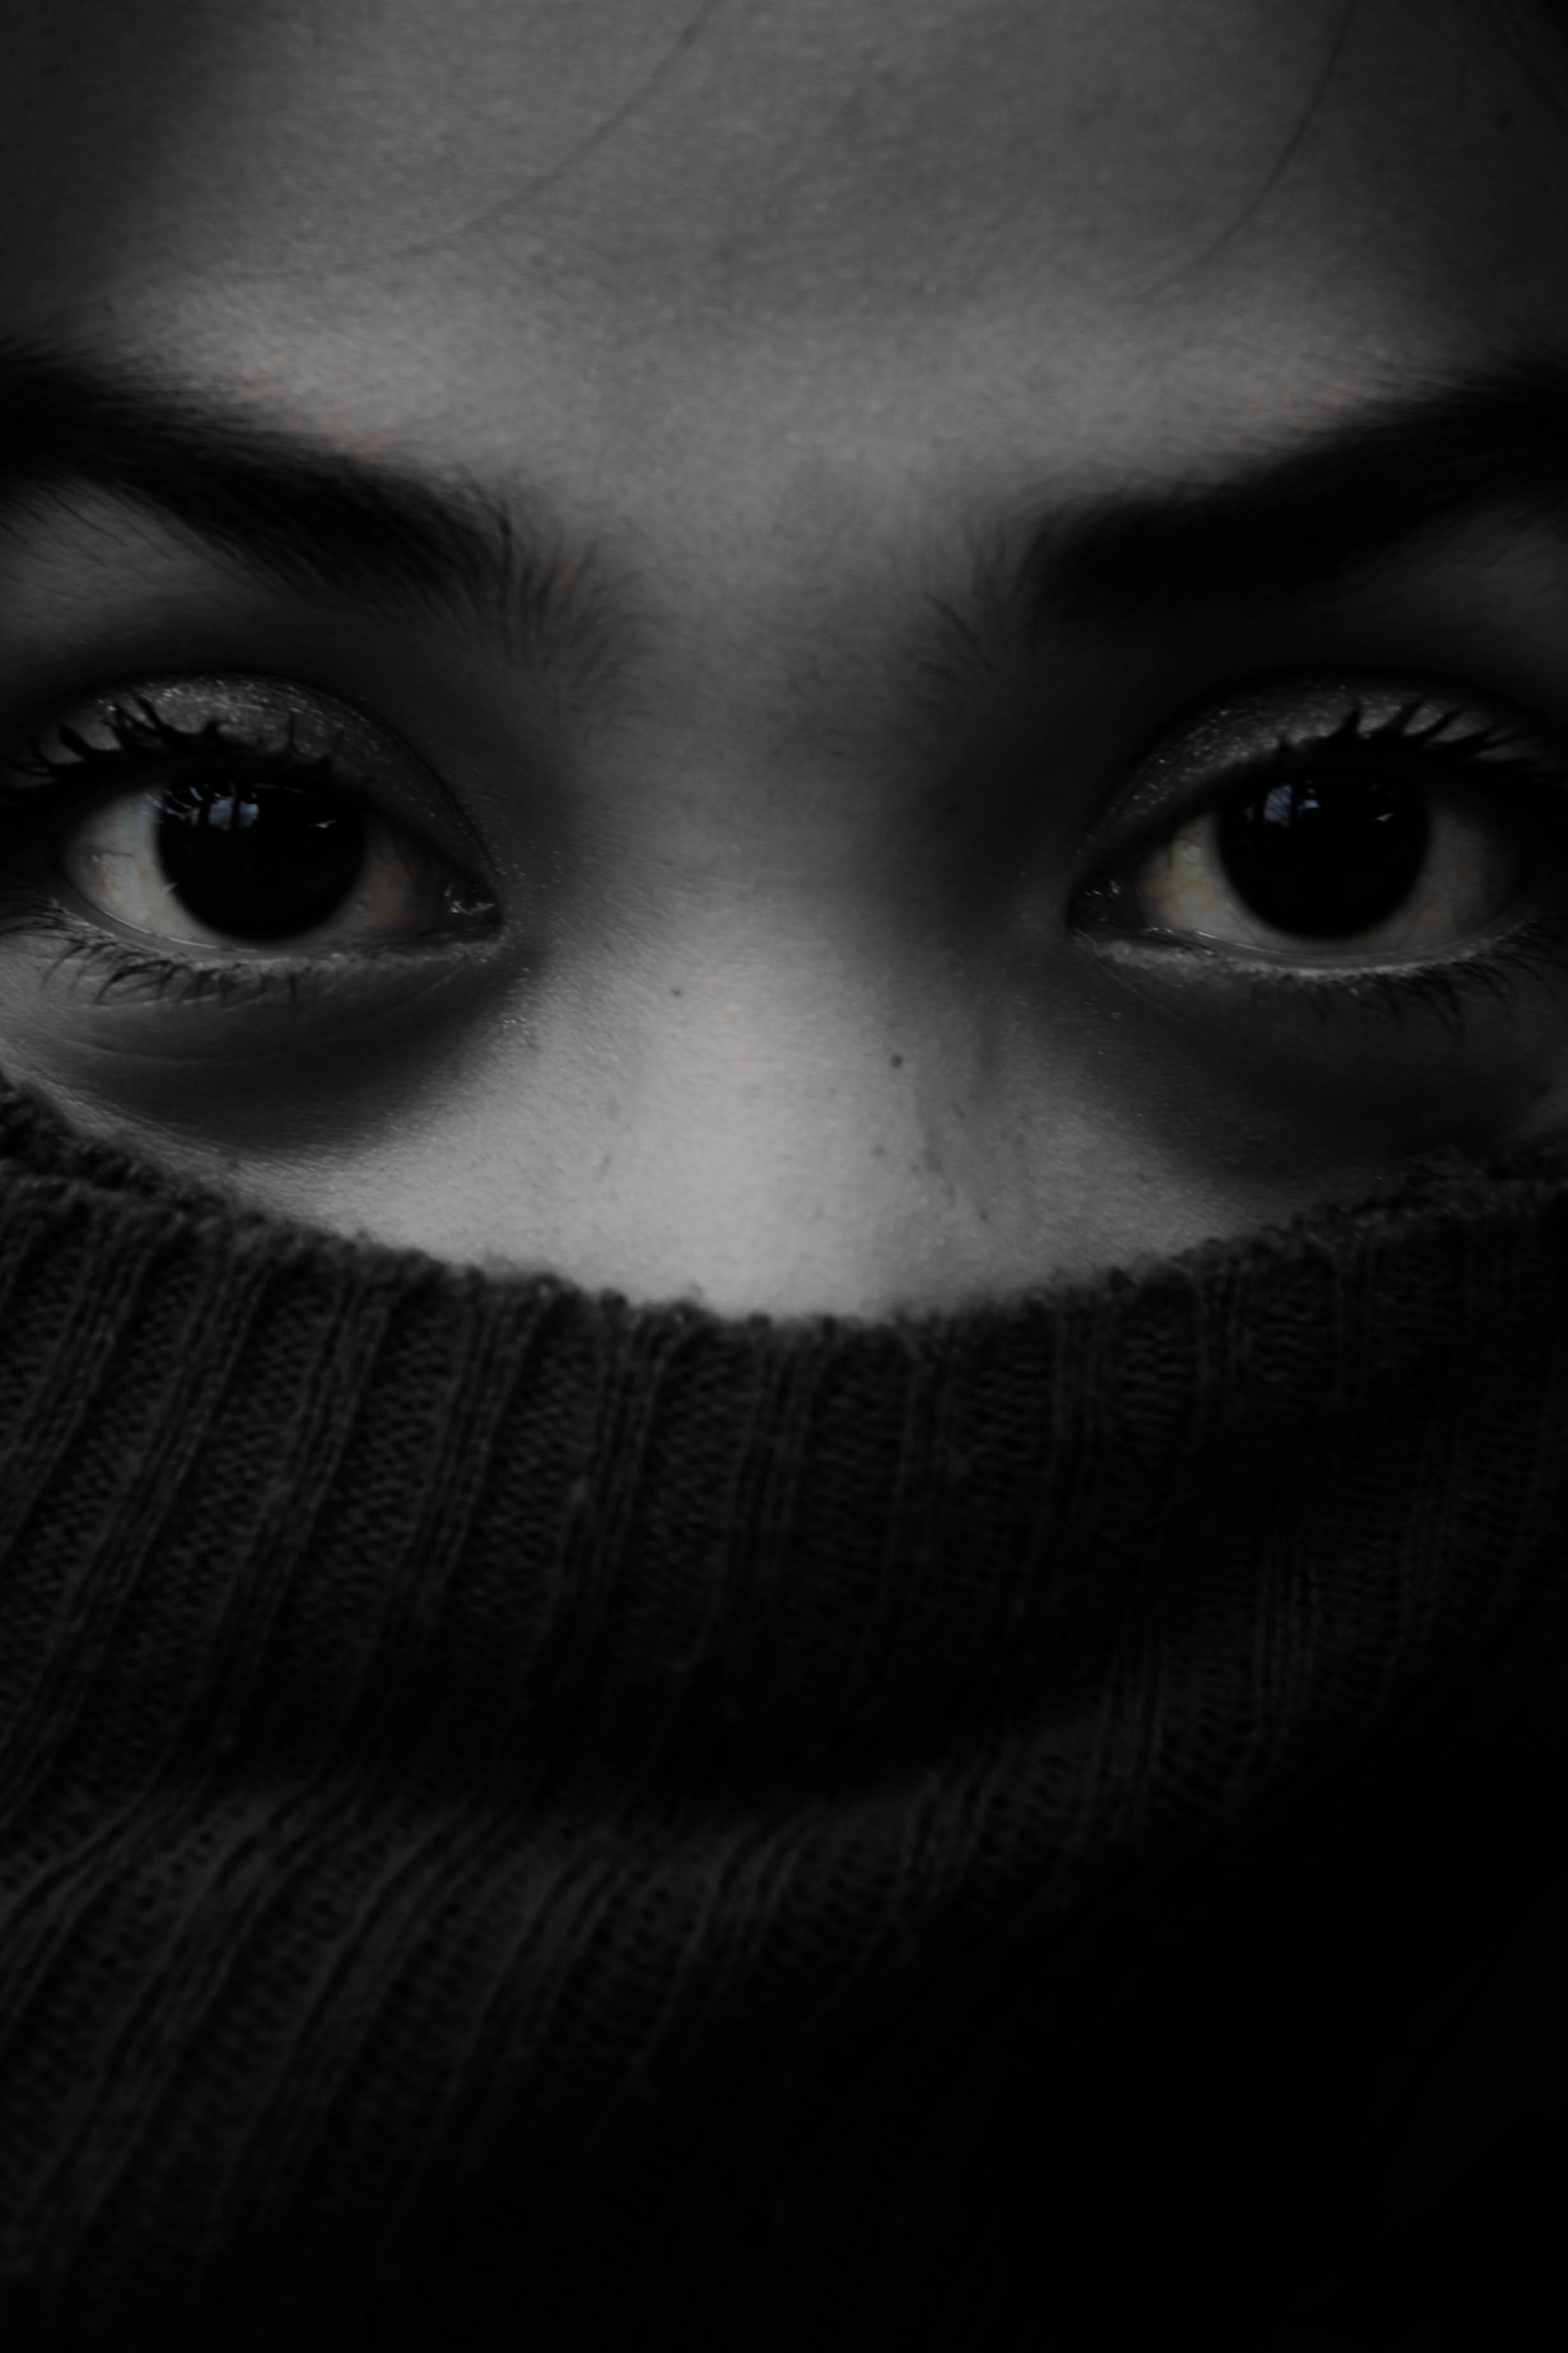
person, black and white, people, girl, woman, hair, white, photography, cute, female, portrait, model, young, studio, care, darkness, fashion, blue, black, monochrome, lady, hairstyle, smile, makeup, close up, human body, caucasian, long, face, nose, eyes, happy, eye, head, skin, beauty, portraits, make, style, organ, attractive, adult, glamour, monochrome photography